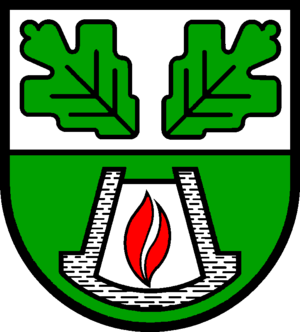
Süderhackstedt est une municipalité allemande située dans le land du Schleswig-Holstein et dans l'arrondissement de Schleswig-Flensbourg. En 2015, sa population est de 338 habitants.